Jakub Berman

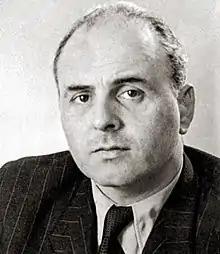

Jakub Berman (23 December 1901 – 10 April 1984) was a Polish communist politician. An activist during the Second Polish Republic, in post-war communist Poland he was a member of the Politburo of the Polish Workers' Party (PPR) and then of the Polish United Workers' Party (PZPR). From 1948, he was considered the second most powerful politician in Poland after President Bolesław Bierut, until he was removed from power in 1956, following Bierut's death.